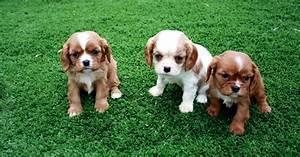
dog